Portuguese heraldry

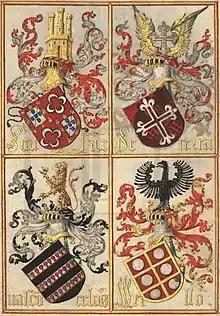
Arms of the Melo, Sousa, Pereira, & Vasconcelos in the "", 1521.

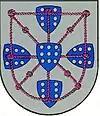
The main charge of the Eça arms is Portugal ancient.

Portuguese heraldry was born within the Iberian heraldry tradition, itself a constituent part of the Latin heraldry family, and has kept many of its features to the present day. In the late 14th century it came under significant influence from English heraldry, also absorbing part of its features. Portuguese heraldry then evolved autonomously, and by the 16th century had many features of its own. These reached their peak with the ordinances of King Manuel I of 1521, which defined strict heraldic rules and established the statutes for the officers of arms.